Feminism and racism

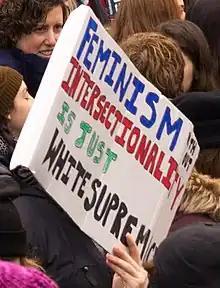
Protest Sign demonstrating the importance of intersectionality in the feminist movement

Because women of color are often marginalized by both their race and gender, they may be excluded from or treated differently within feminist and anti-racist movements. Mainstream feminist theory (in the United States and other developed nations) was conceived from the perspectives of white women who often failed to consider the needs of women of color and tended to overgeneralize their platforms to speak for "all" women.